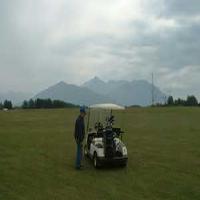
Weather: cloudy or overcast